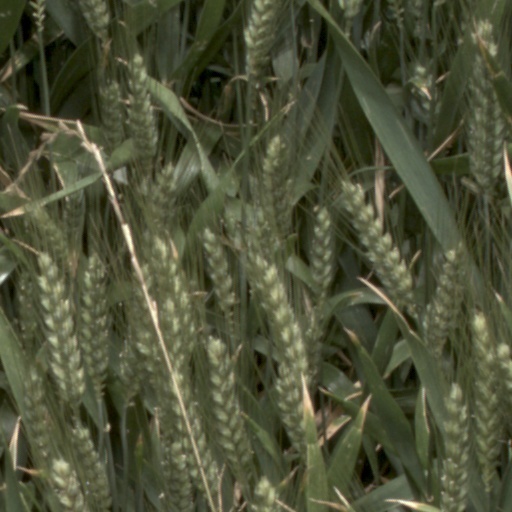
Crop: wheat